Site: brandenburg
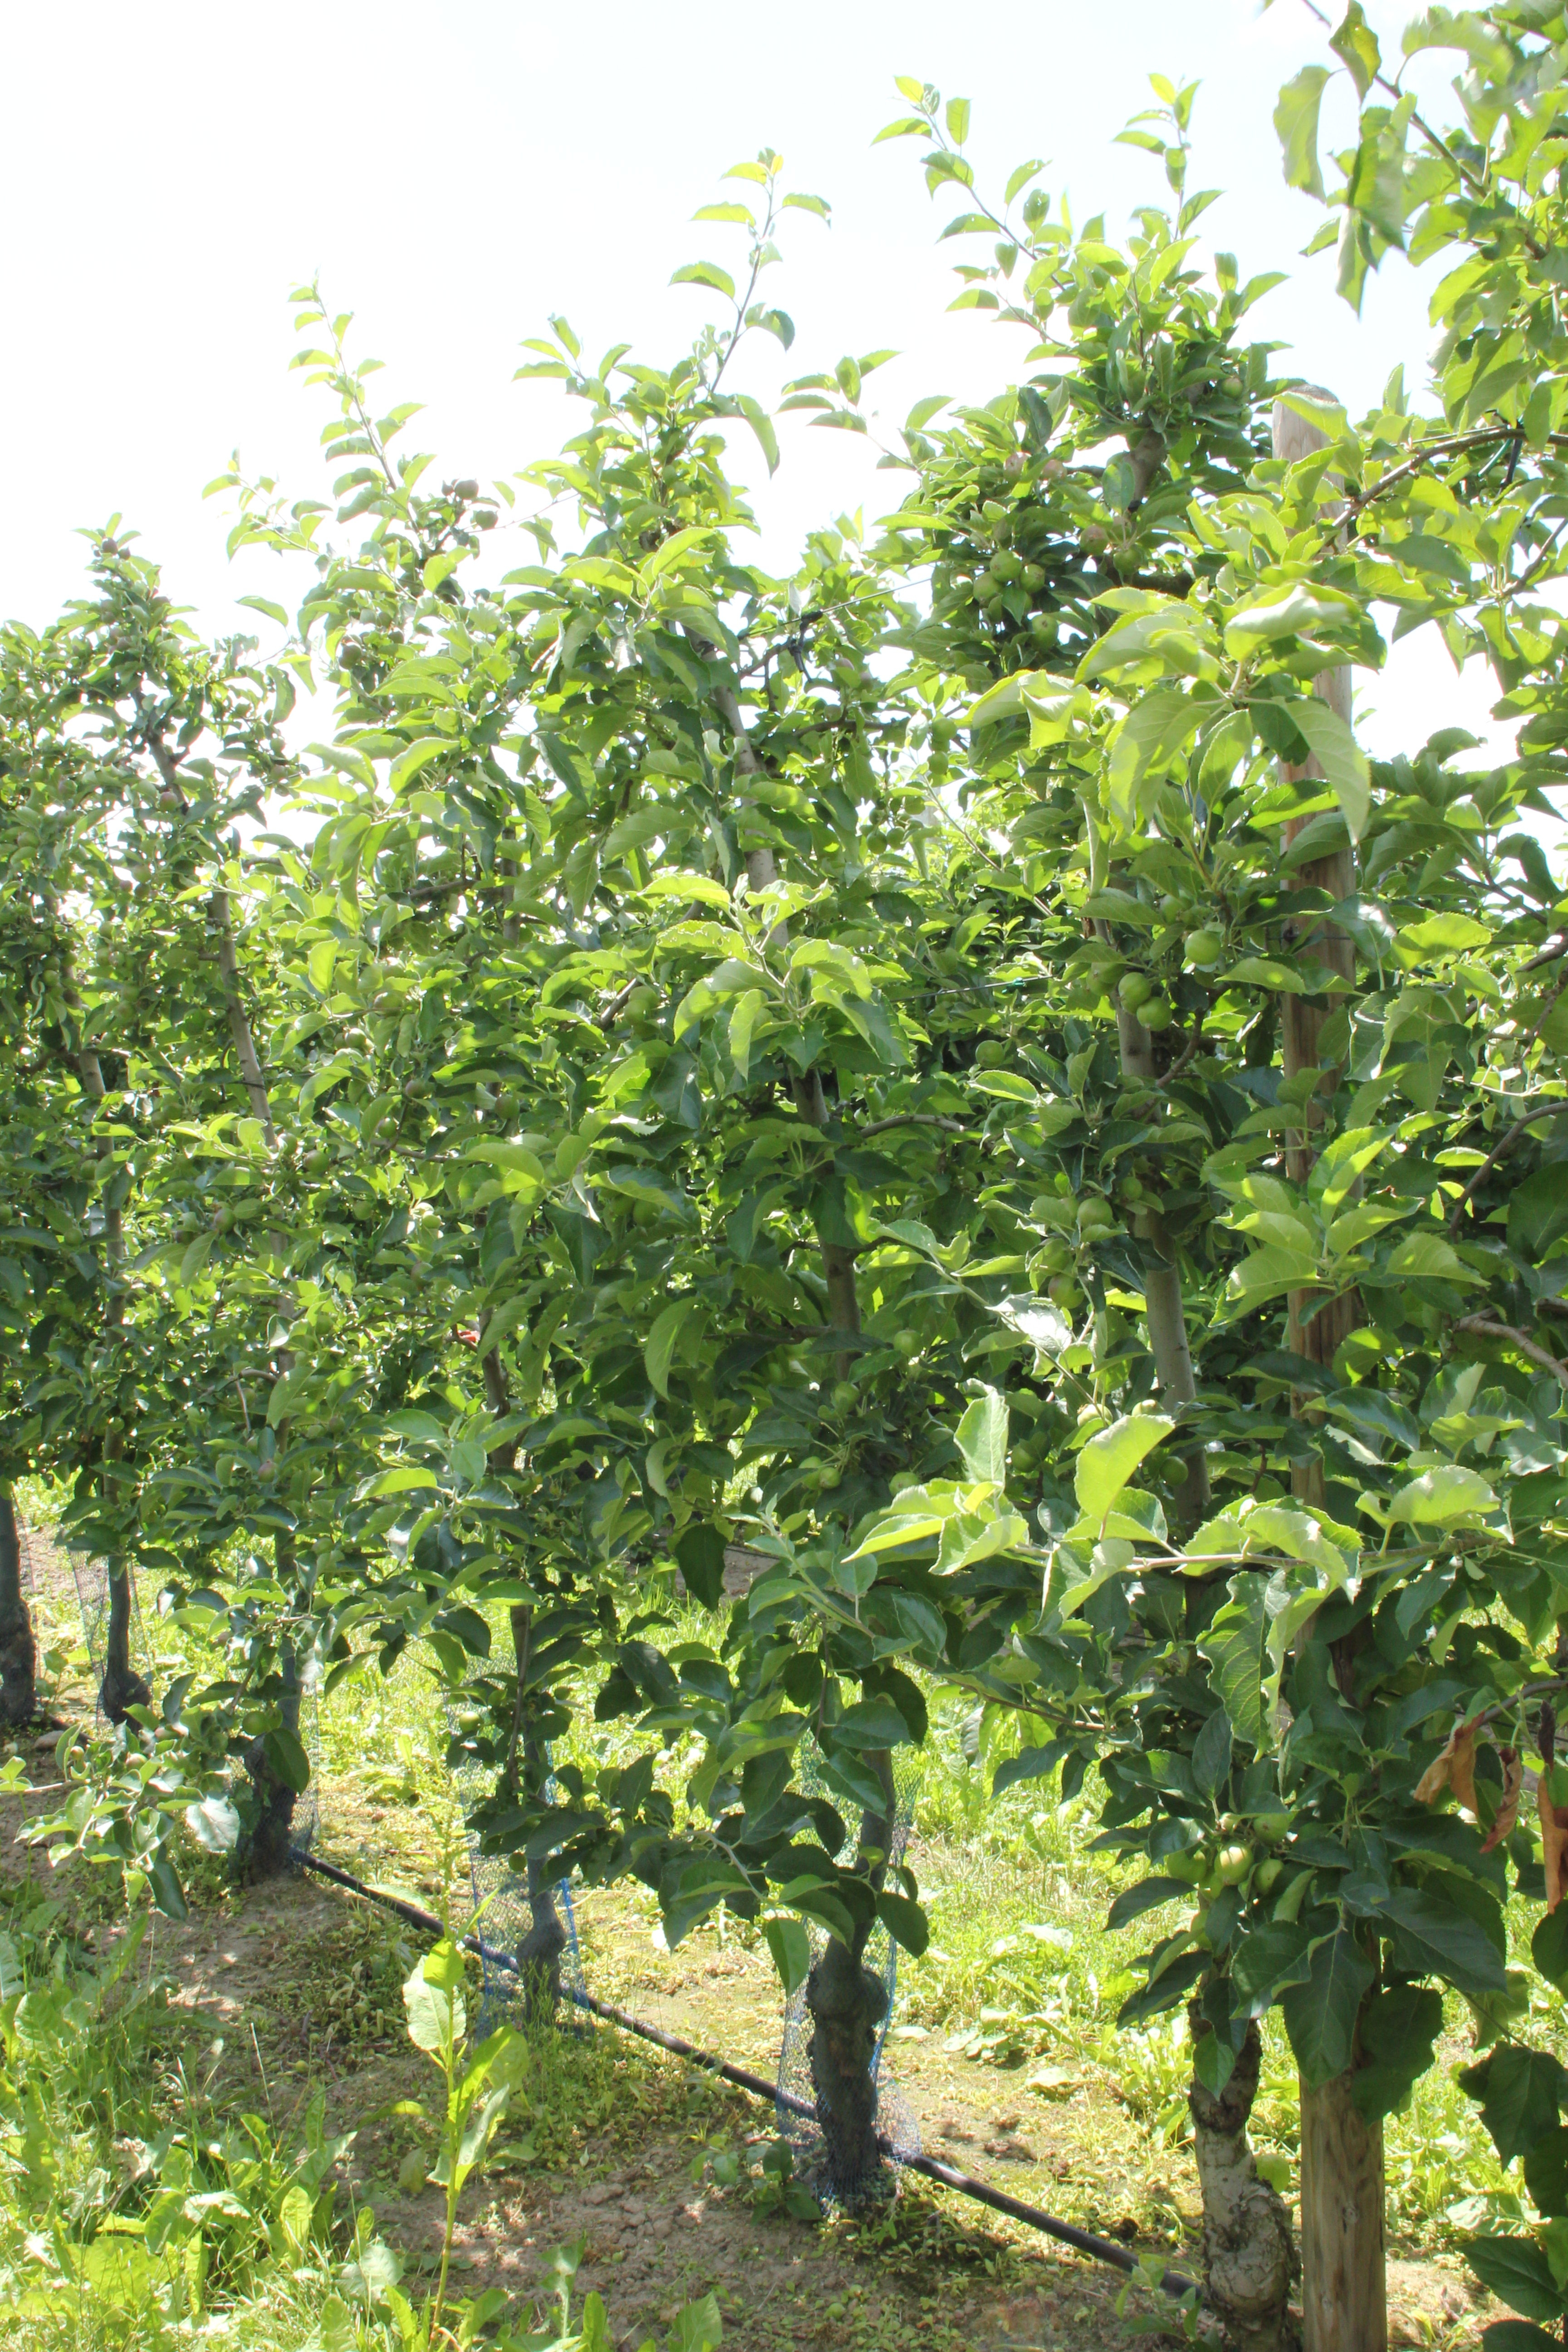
Growth stage (BBCH 73): Development of fruit